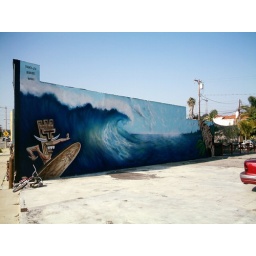
tiki-jay, seize. point break bar in redondo beach.thats my bike in the corner.